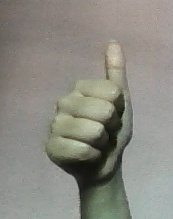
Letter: aleff